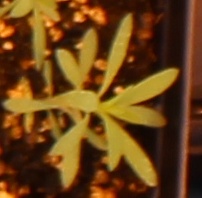
Label: Kochia